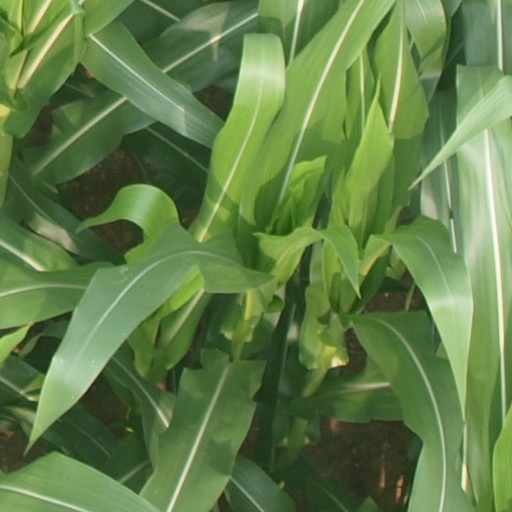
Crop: maize; corn